Laal Kaptaan

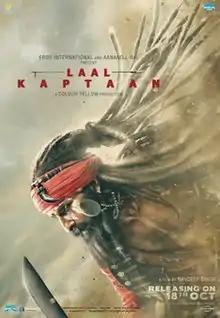
Theatrical release poster

Laal Kaptaan is 2019 Indian Hindi-language epic western action drama film co-written and directed by Navdeep Singh. It was produced by Eros International and Aanand L Rai's Colour Yellow Productions. The film stars Saif Ali Khan as a bounty hunter called Gossain (a sadhu) who goes on a killing spree with the intention of exacting revenge upon a Subedar named Rahmat Khan, who is also being chased by the Marathas since he double crossed them and was trying to get away with their treasure. The film co-stars Manav Vij, Zoya Hussain and Deepak Dobriyal.